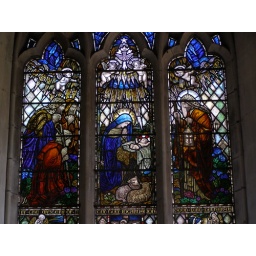
Stained glass window by A J Davies in St Mary of the Assumption, Market Lavington, Wiltshire